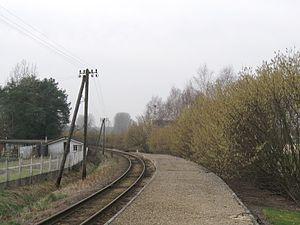
Voie en direction de la gare de Romorantin-Blanc-Argent et ancien quai de le gare du Faubourg-d'Orléans, Romorantin-Lanthenay, Loir-et-Cher, France
La gare du Faubourg-d'Orléans est une gare ferroviaire française de la ligne de Salbris au Blanc, située sur le territoire de la commune de Romorantin-Lanthenay, quartier du Faubourg-d'Orléans, dans le département de Loir-et-Cher, en région Centre-Val de Loire.